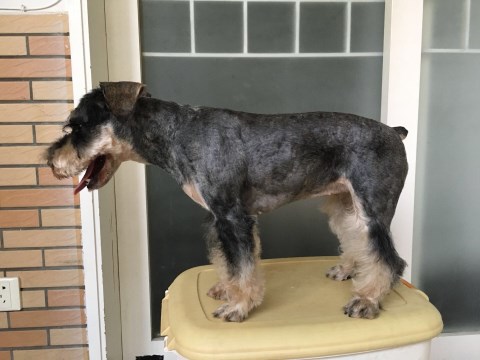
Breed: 2342-n000102-miniature_schnauzer